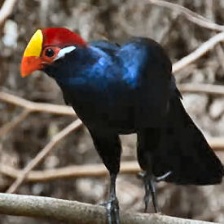
Species: VIOLET TURACO
Scientific name: MUSOPHAGA VIOLACEA